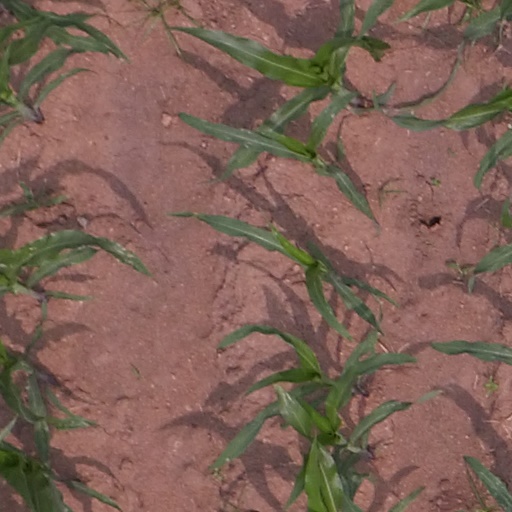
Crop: maize; corn